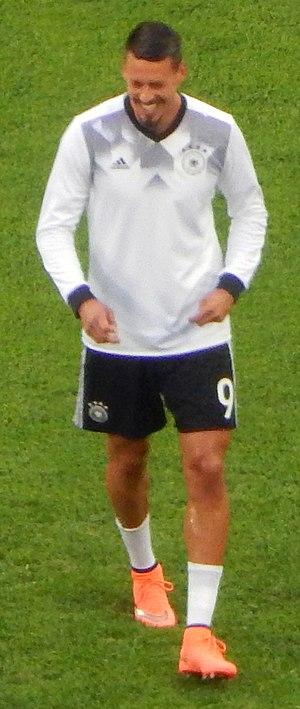
Sandro Wagner est un footballeur international allemand, qui évolue au poste d'attaquant.